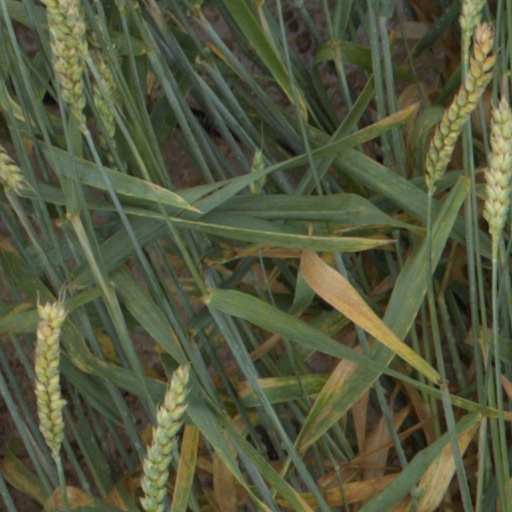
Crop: wheat